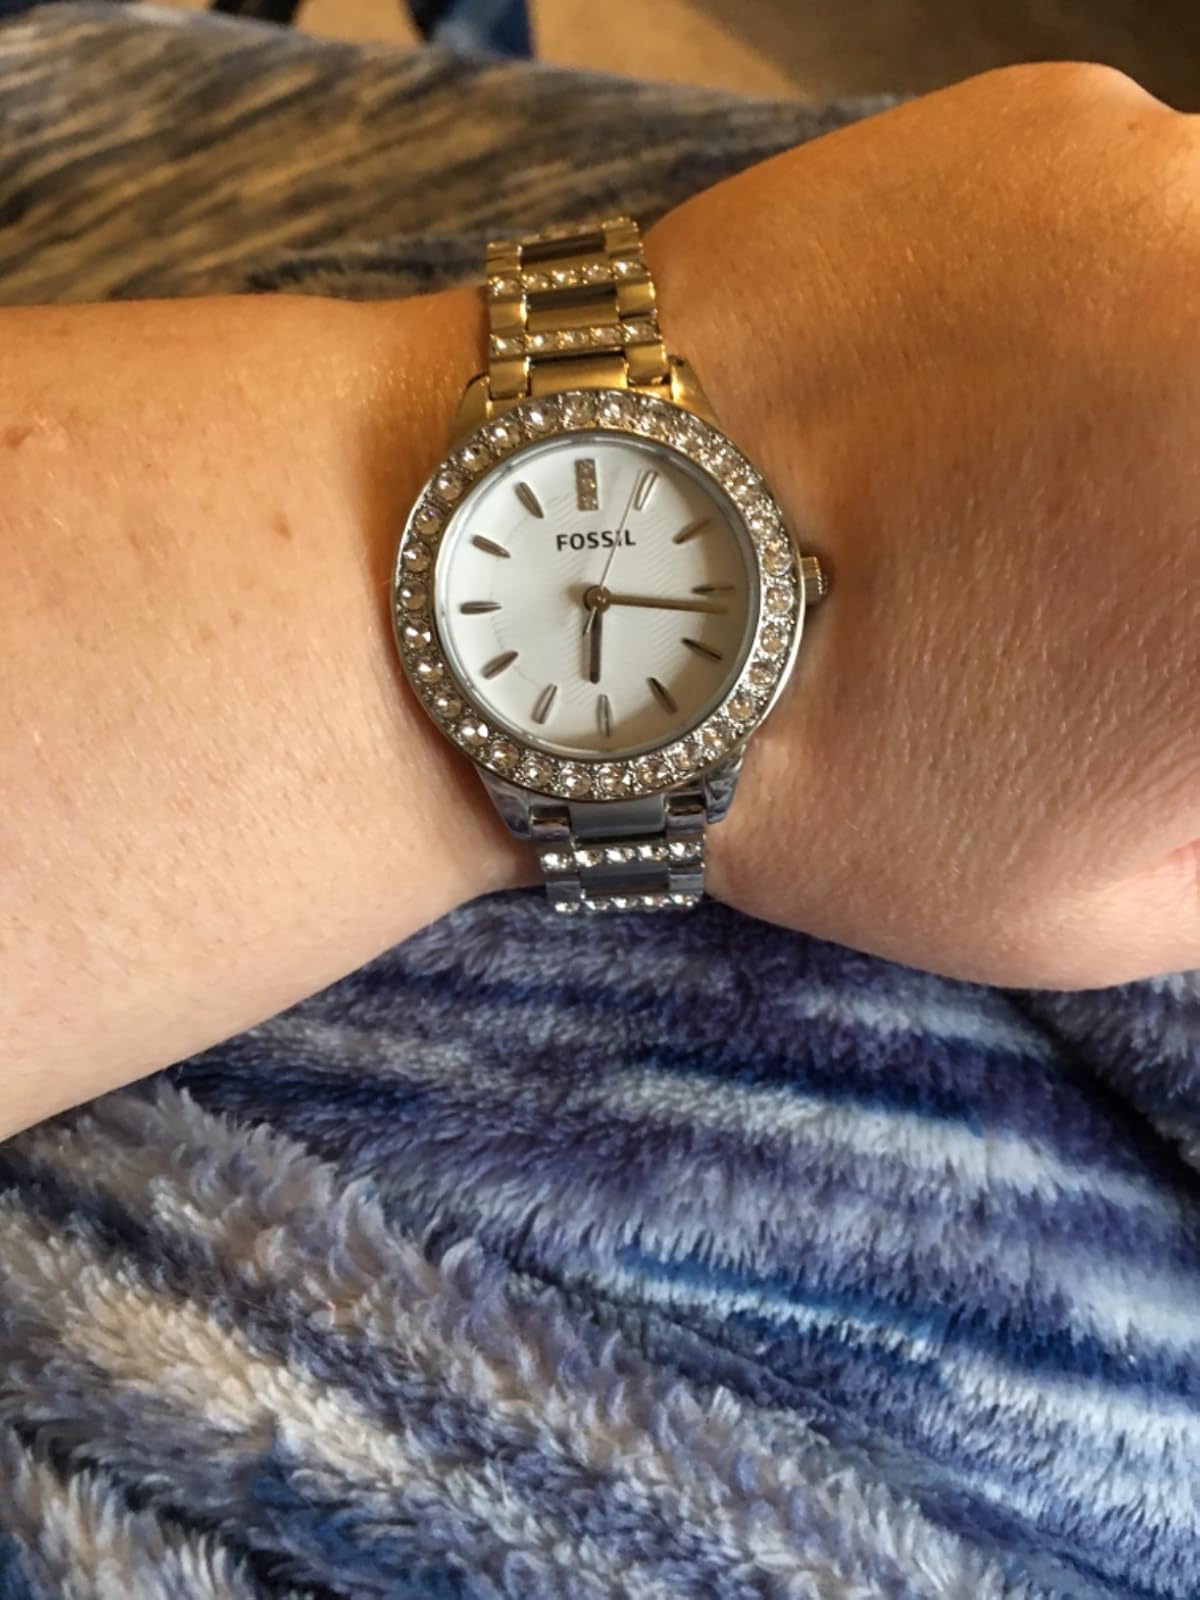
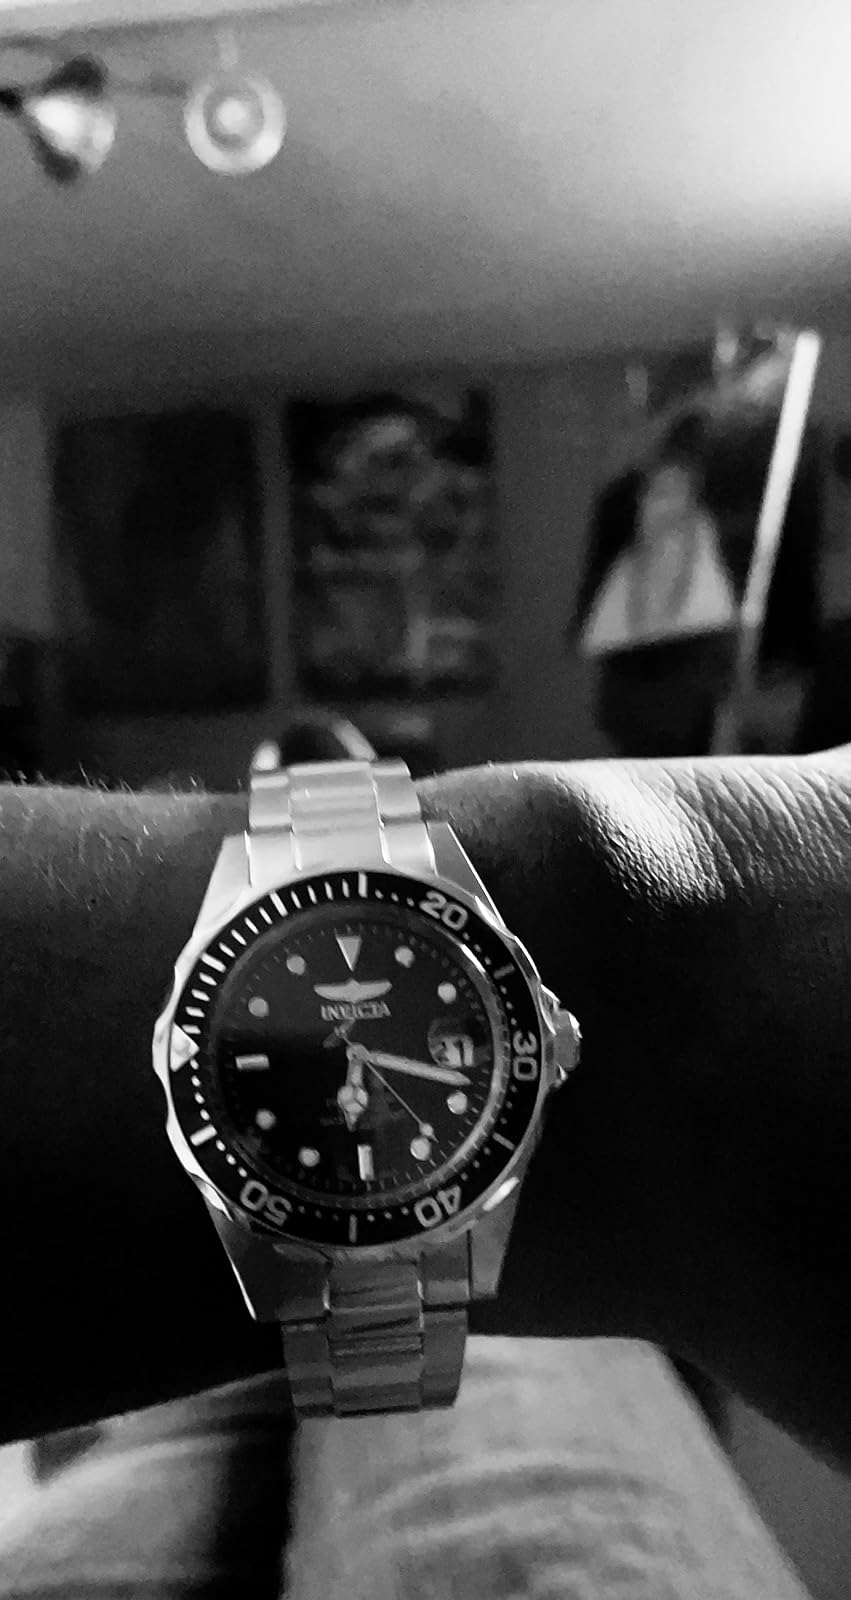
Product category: accessories_watch
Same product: no